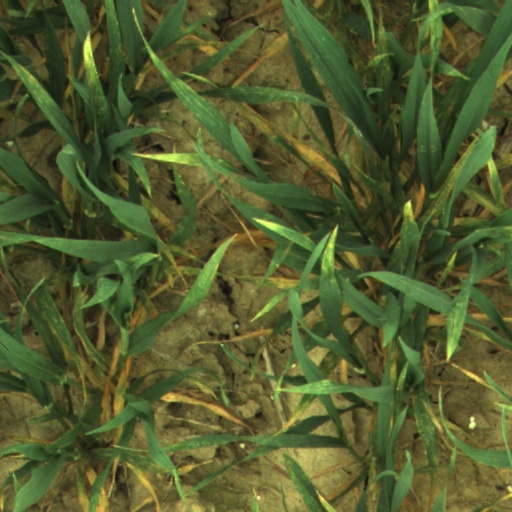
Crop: wheat